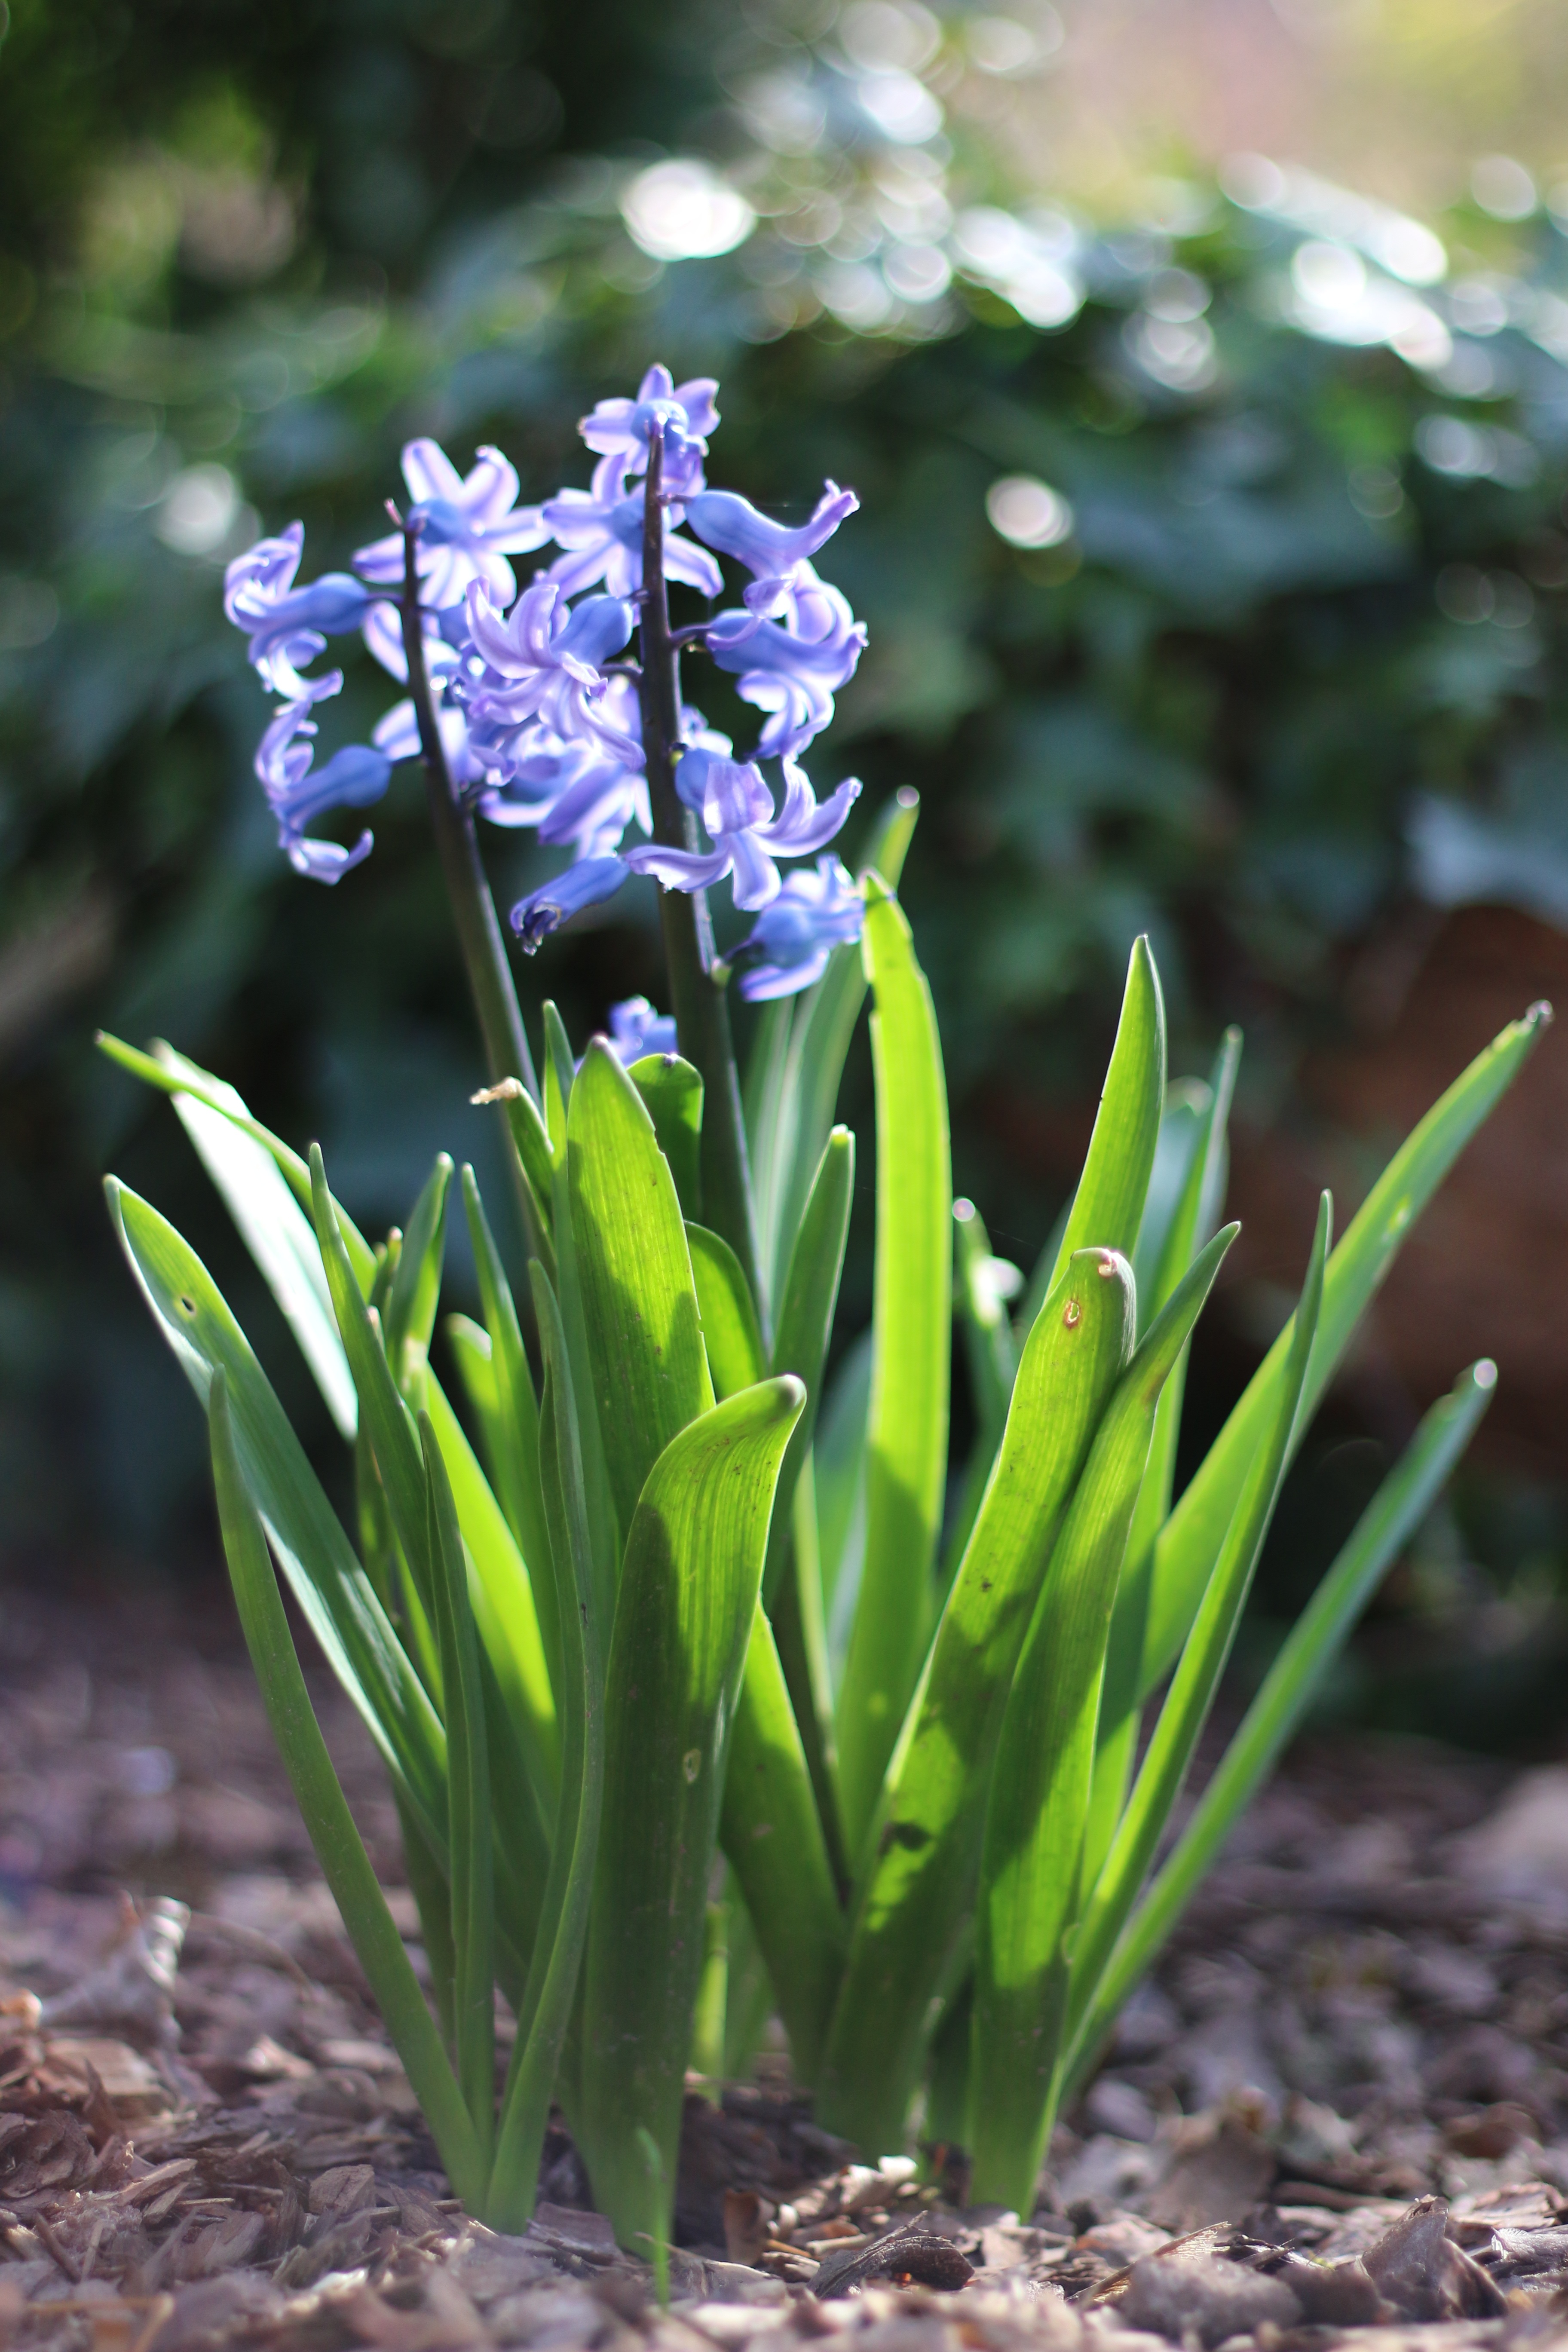
nature, plant, flower, spring, macro, botany, garden, flora, blue flower, flowers, iris, hyacinth, flowering plant, land plant